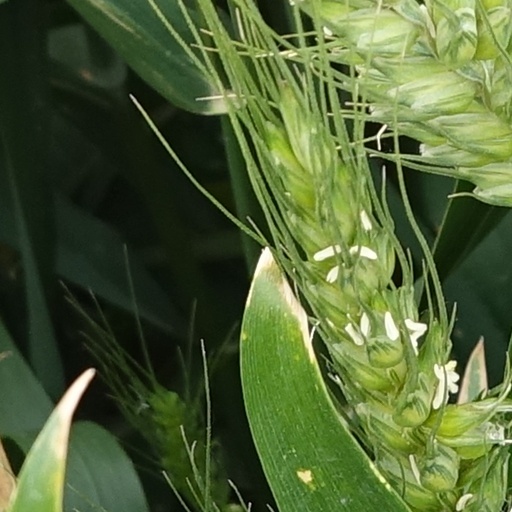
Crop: wheat